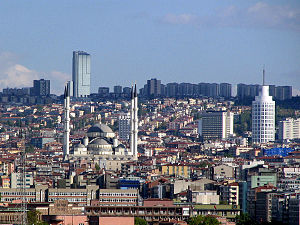
Tyrkiets provinser
Hovedstaden i Tyrkiet er Ankara.
Tyrkiet er opdelt i 81 provinser. Hver provins er opdelt i en række forskellige distrikter. Provinsregeringen har sæde i det centrale distrikt i provinsen. Det centrale distrikt deler sædvanligvis navn med provinsen. Der er kun to undtagelser til denne navngivning: